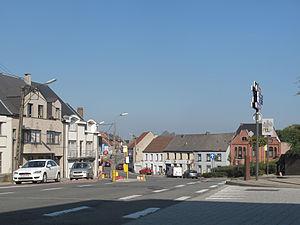
Haaltert est une commune néerlandophone de Belgique dans le Denderstreek sur le Molenbeek-Ter Erpenbeek située en Région flamande, dans la province de Flandre-Orientale.